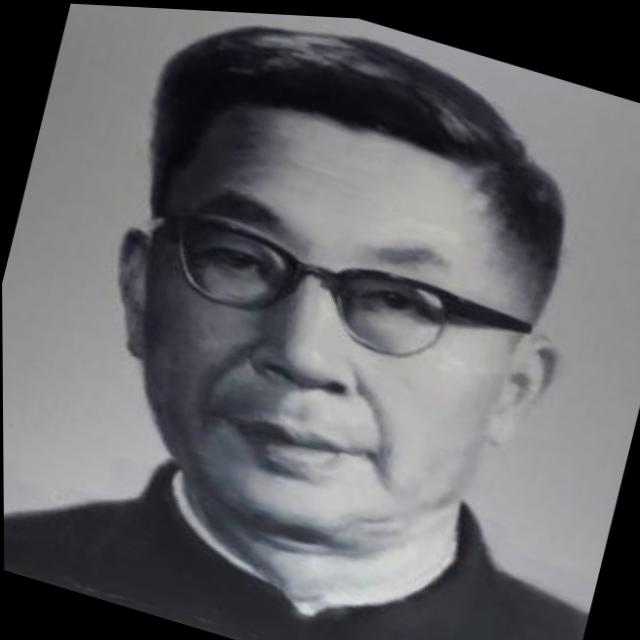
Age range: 65+